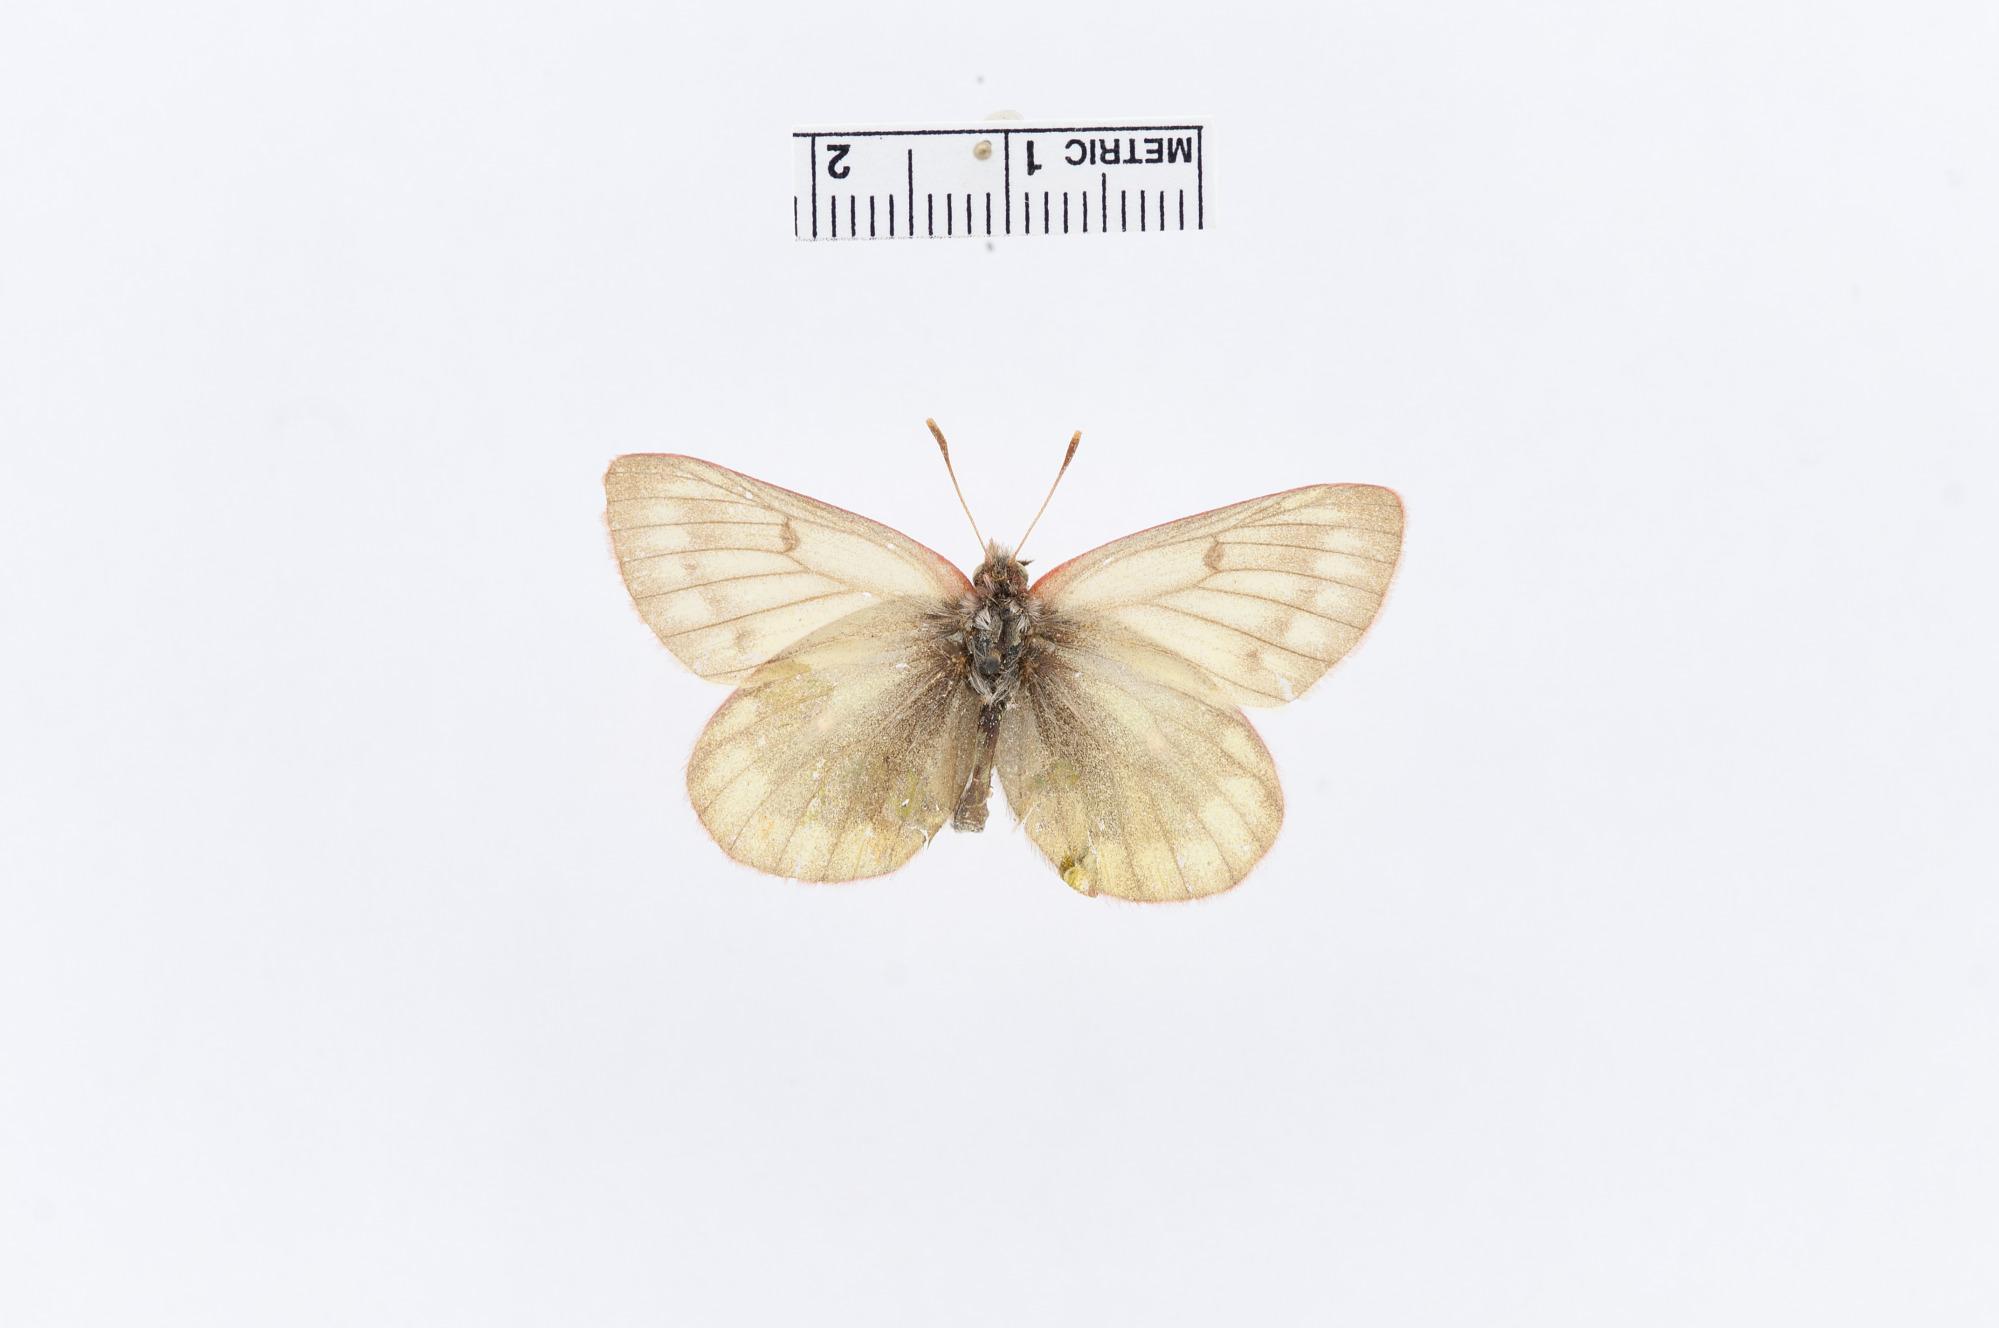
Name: Colias rossii
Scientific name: Colias rossii Guenee, 1864
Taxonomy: Animalia, Arthropoda, Insecta, Lepidoptera, Pieridae, Coliadinae
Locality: Nunavut, Northwest Territories, Canada